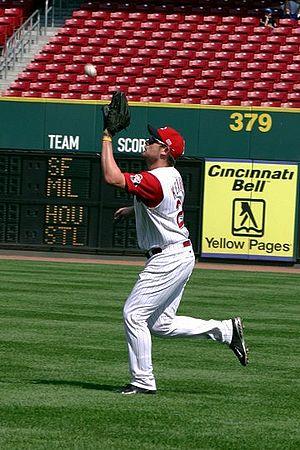
Une rencontre de baseball se joue avec deux équipes qui alternent en défense et en attaque. Neuf joueurs se trouvent sur le terrain en défense : un lanceur, un receveur et sept autres joueurs qui sont en défense répartis sur le terrain pour rattraper la balle, si possible de volée pour éliminer le batteur.
Austin Ryan Kearns est un joueur de champ extérieur des Ligues majeures de baseball évoluant pour les Marlins de Miami.